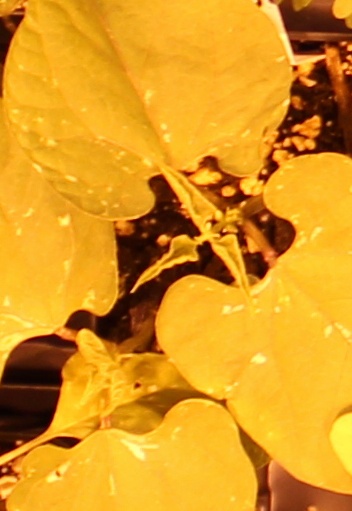
Label: Blackbean